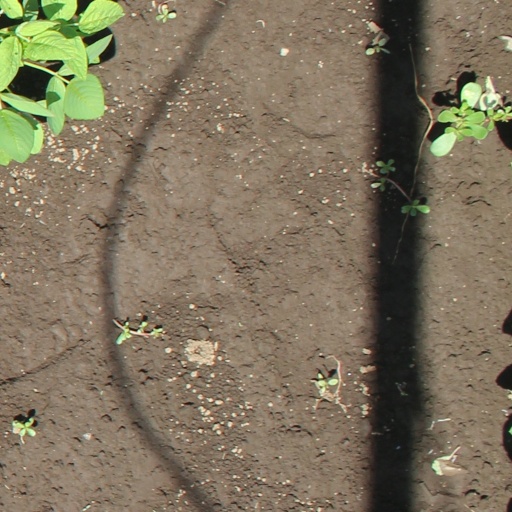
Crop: soybean